Lazy A Motel

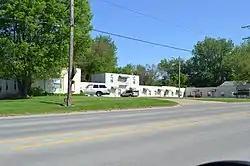

The Lazy A Motel is a historic former motel located along Old U.S. Route 66 in Springfield, Illinois. The motel was built in 1948–49 and had 13 rooms arranged in a U shape, with garages located between the rooms. The building was designed in the Southwestern Vernacular style, which can be seen in its stucco walls, its flat tile roof, and its cast iron railings and fixtures. The motel was one of many mom and pop motels built along US 66; however, it was one of only two dozen such motels remaining in Illinois as of 1994. Since the motel's closure, the building has been used for apartments. The motel was added to the National Register of Historic Places on November 8, 1994.